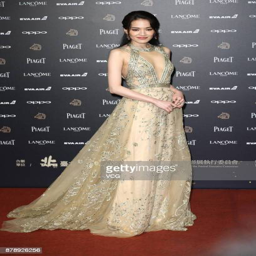
actor arrives at the red carpet of ceremony